Scott Tucker (businessman)

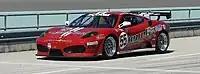
Scott Tucker in a Ferrari Crawford GT

Scott Tucker began competing in the Grand-Am Rolex Sports Car Series in a partial season during the year 2007. In 2008, Scott Tucker debuted in the Rolex 24 at Daytona driving a TRG Grand-Am GT Porsche in the Rolex Series driving with Ed Zabinski, Jack Baldwin, Martin Ragginger and Claudio Burton. The team finished 28th in class due to an engine failure in the 20th hour of the event. After the Rolex 24, Tucker entered Level 5 Motorsports in 3 additional races with Ed Zabinski in the Rolex Series.